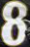
Number: 8